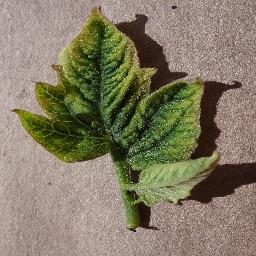
Label: Tomato___Tomato_Yellow_Leaf_Curl_Virus